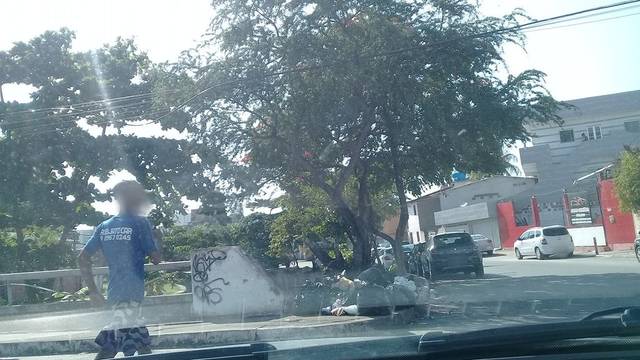
Region: Brazil
Coordinates: -8.144, -34.916